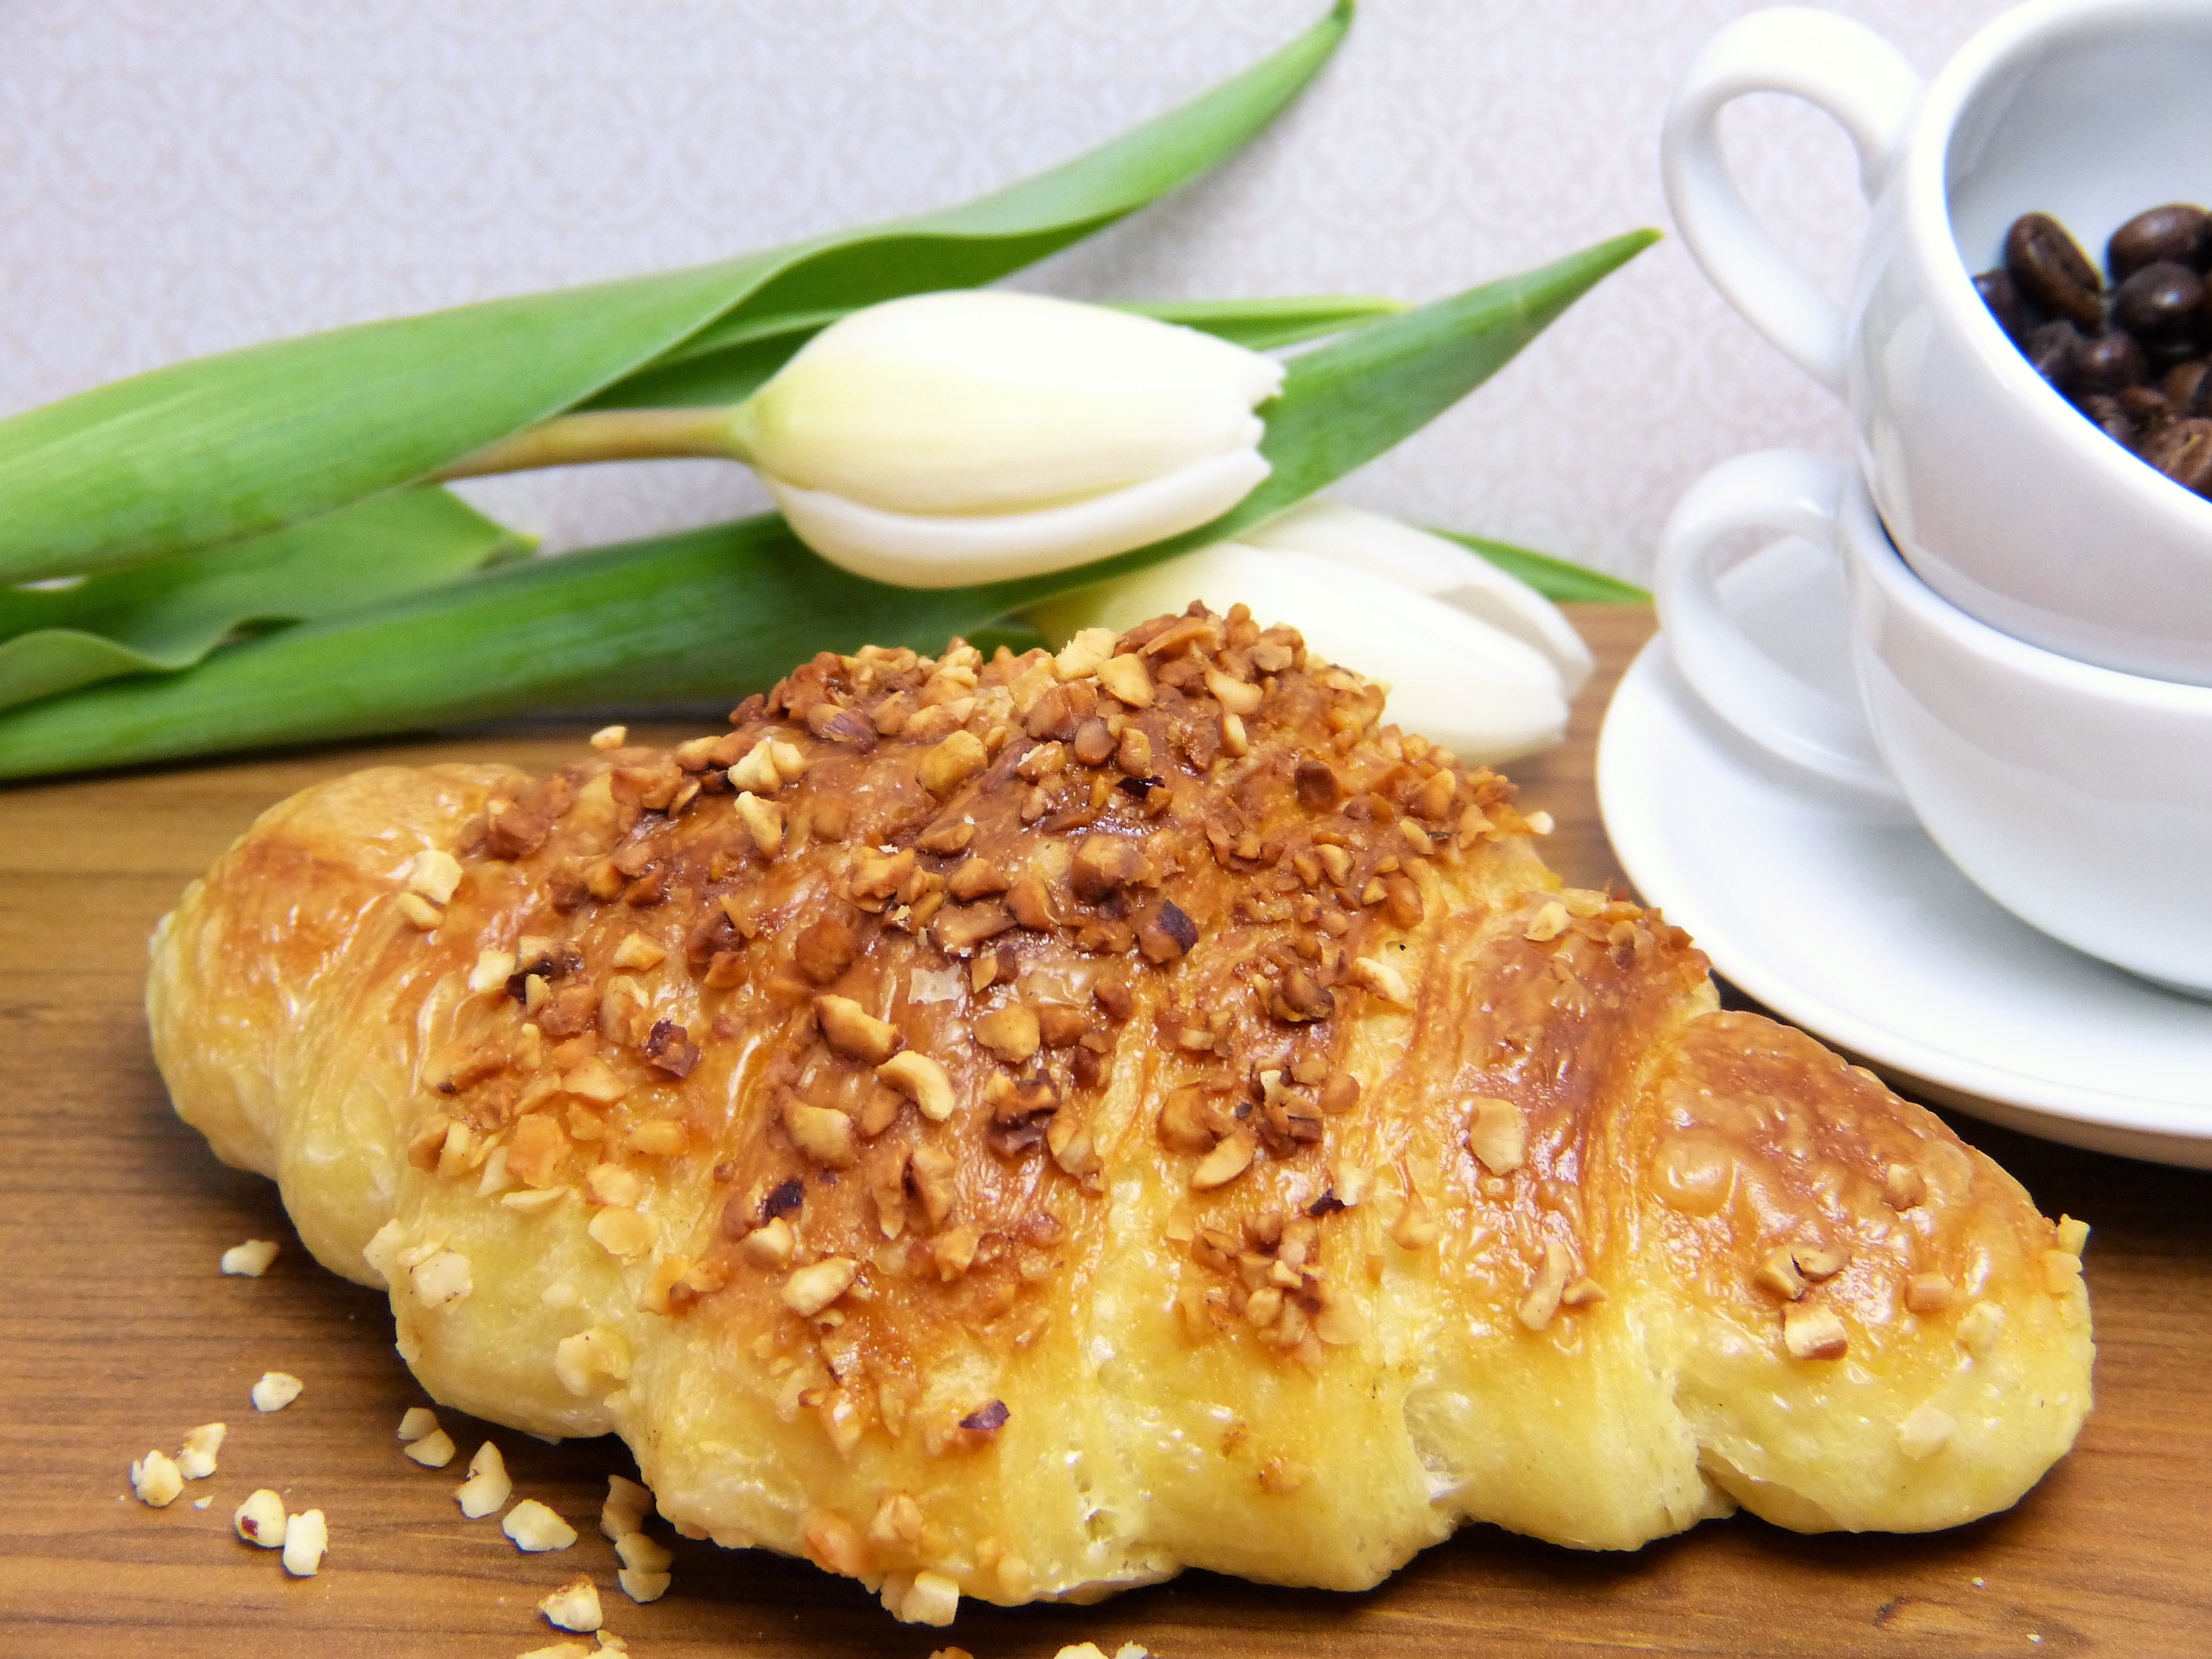
coffee, love, dish, meal, food, produce, breakfast, croissant, healthy, dessert, eat, meat, cuisine, homemade, buffet, wedding day, asian food, calories, bake, pastries, nuts, sunday, sugar, loving, filling, birthday, frisch, enjoy, benefit from, flour, valentine's day, bio, mother's day, invitation, spelt, puff pastry, good morning, hacked, breakfast buffet, fried food